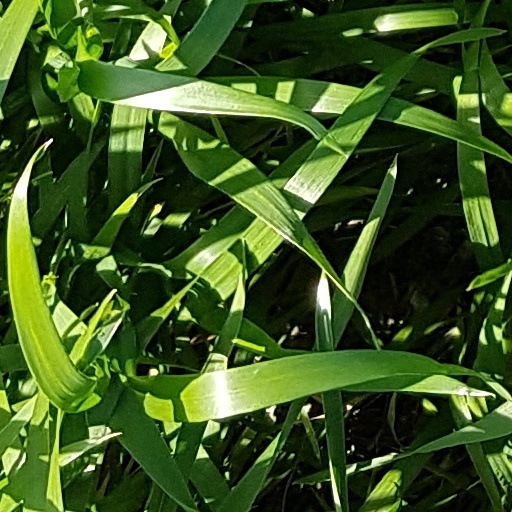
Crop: wheat